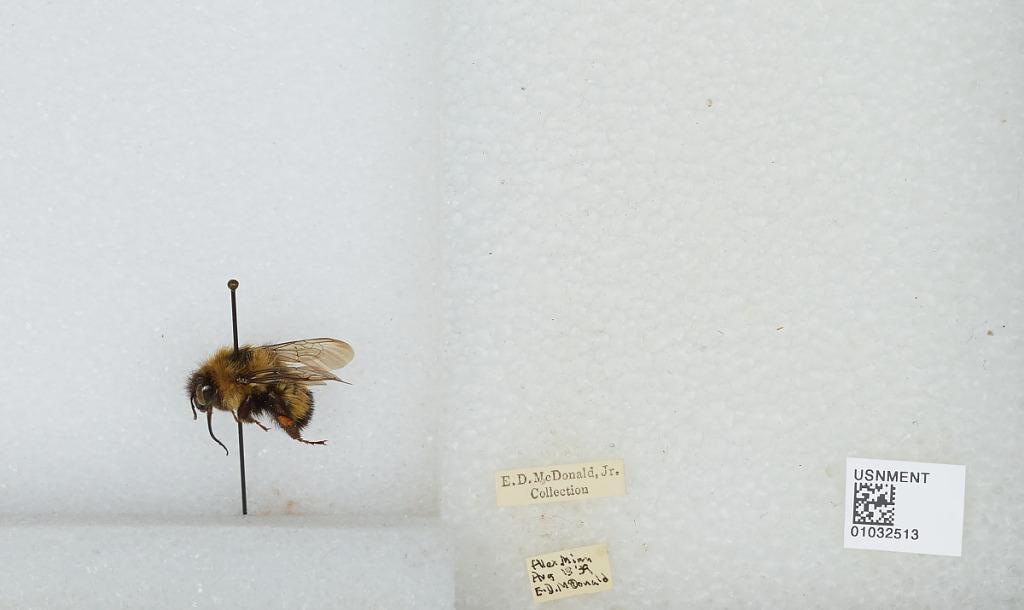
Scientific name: Bombus (Pyrobombus) vagans vagans Smith
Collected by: E. McDonald
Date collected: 1939-8-13
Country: United States
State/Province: Minnesota
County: Douglas
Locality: Alexandria
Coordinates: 45.8853, -95.3772